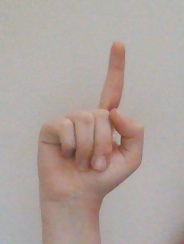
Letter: bb